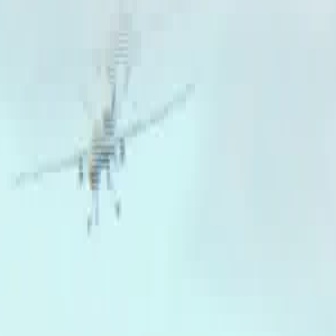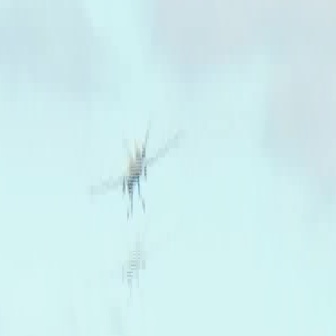
  Please identify the target specified by the bounding box [11,55,190,234] in the first image and locate it in the second image. Return the coordinates in [x_min,y_min,x_max,y_max] format.
Answer: [89,124,180,215]